Aars stone

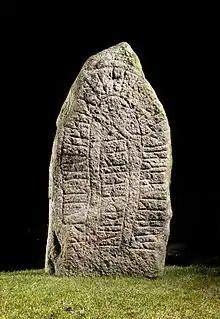
Aars stone, back

The Aars stone or DR 131 is a late Viking Age runestone located on a mound in the churchyard at Aars in Himmerland, Denmark. Dated to the late 10th to early 11th century, it bears an inscription in the Younger Fuþark in memory of Toke Gormsson, known as Valtoke, who died at the Battle of Fýrisvellir.